Herbert Cyrus Farnum

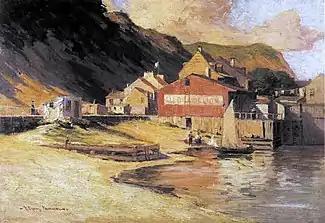
The Club Carollion

He was married twice. His first wife was Alice Leigh of Fall River, Massachusetts, to whom he was married in 1898 in Chelsea. To them was born one child, a daughter, Elodie, who gave great promise of becoming a violinist of distinction and was looked upon as one of the most remarkable girls in the city. Her death in 1914 was a tragedy in the artist's life. His wife, inseparable companion of his daughter, failed gradually in health after her child's death and died in December, 1920. The memory of young Elodie Farnum, as well as her portrait by the artist, survives in the library at the Rochambeau branch of the Providence public library.